Ancol Dreamland

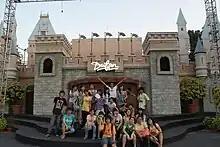
Fantasy World

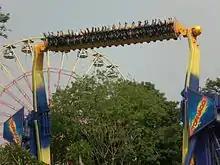
"Tornado" at Dunia Fantasi (Fantasy World)

Dunia Fantasi (often shortened to "Dufan") is Jakarta's own theme park complete with over 40 rides and attractions. It is located in North Jakarta, facing the Java Sea. It was opened on 29 August 1985. The theme park is divided into eight regions which are Jakarta, Indonesia, Asia, Africa, America, Europe, and Fantasi Hikayat (Legendary Fantasy) region featuring Ancient Greece and Ancient Egypt architecture. The theme park complies with international standards through ISO 9001:2000 certification. Admission to Dunia Fantasi is chargeable at around Rp 295.000 from Mondays to Fridays, and Rp 325.000 on Saturday, Sundays and public holidays. It is considered as Jakarta's largest and most interesting recreation park, and located on reclaimed land at the Bay of Jakarta. According to the Jakarta Tourism & Culture Office website, other attractions within include the Art Market, an Eco-Park and an Ocean Park. In the district of Ancol where Dunia Fantasi is located, it is a common getaway for tourists and locals alike, away from the hustle and bustle of the city.